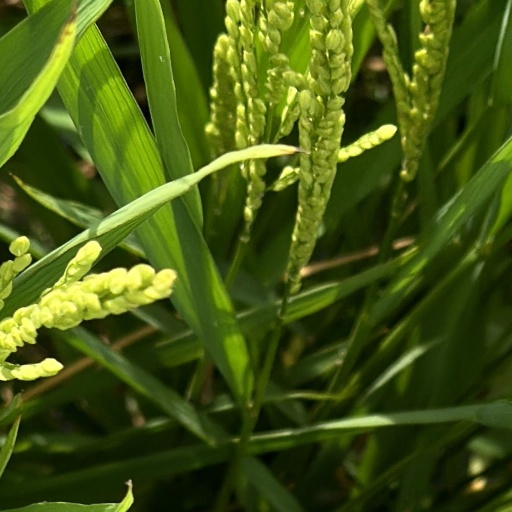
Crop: rice